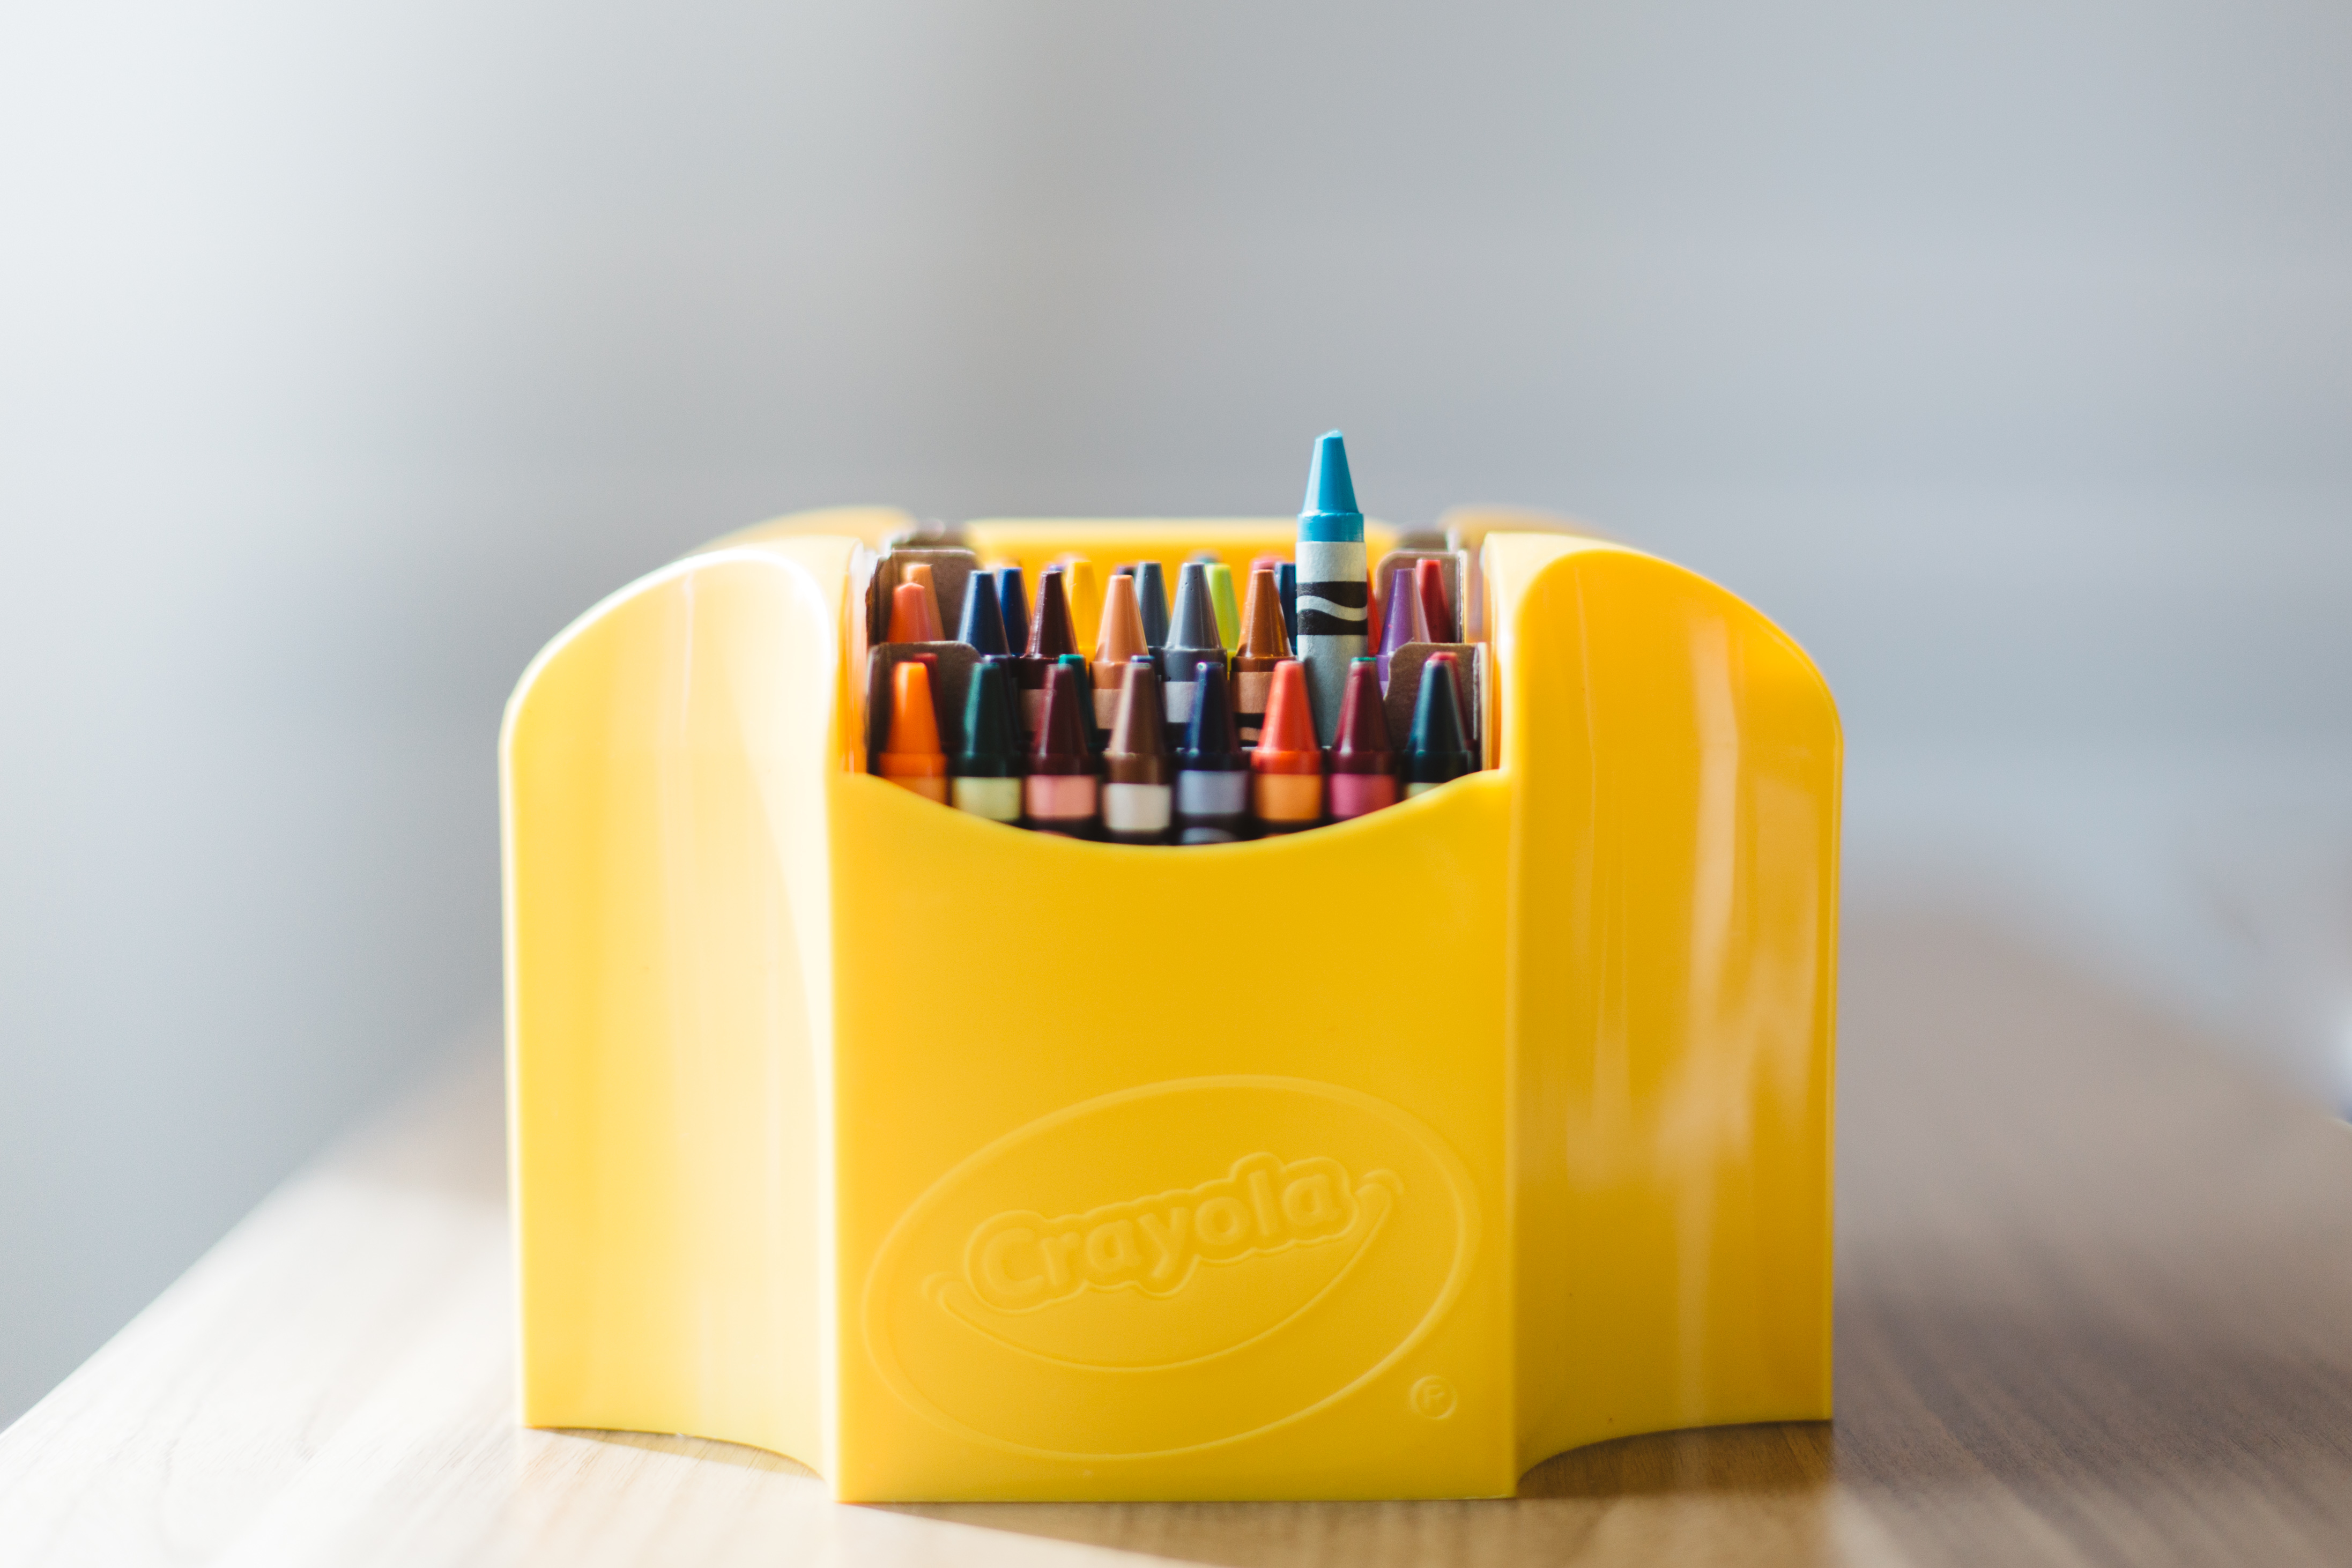
yellow